Petaluma, California

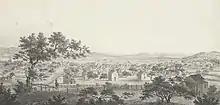
View of Petaluma in 1857

There were brothels downtown along Petaluma Boulevard, which used to be the main thoroughfare until U.S. Highway 101 was constructed in the 1950s. The Petaluma Historic Commercial District is listed on the National Register of Historic Places.